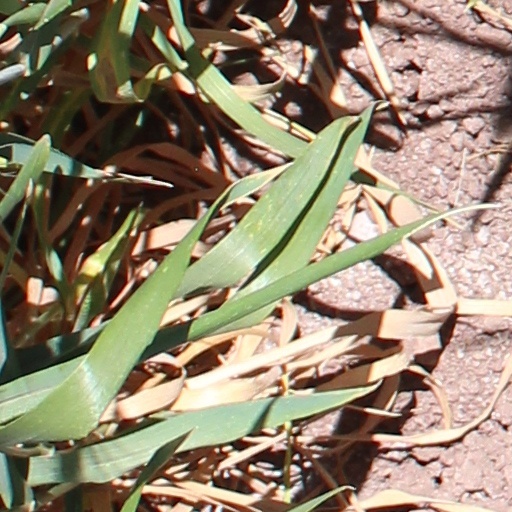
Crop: wheat